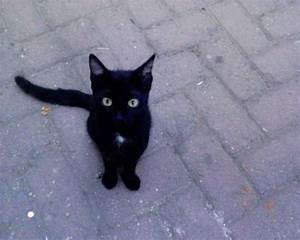
Label: cat